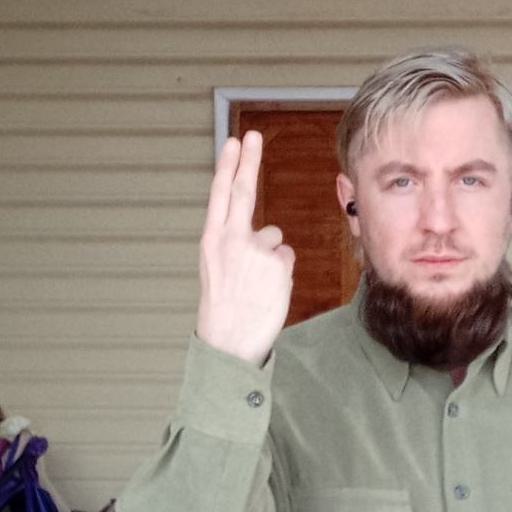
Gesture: two_up_inverted